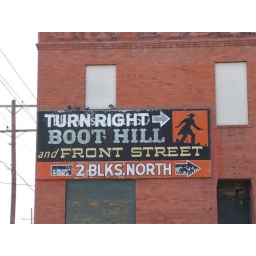
A sign in Dodge City. It's been on that building since before I was born, I think.